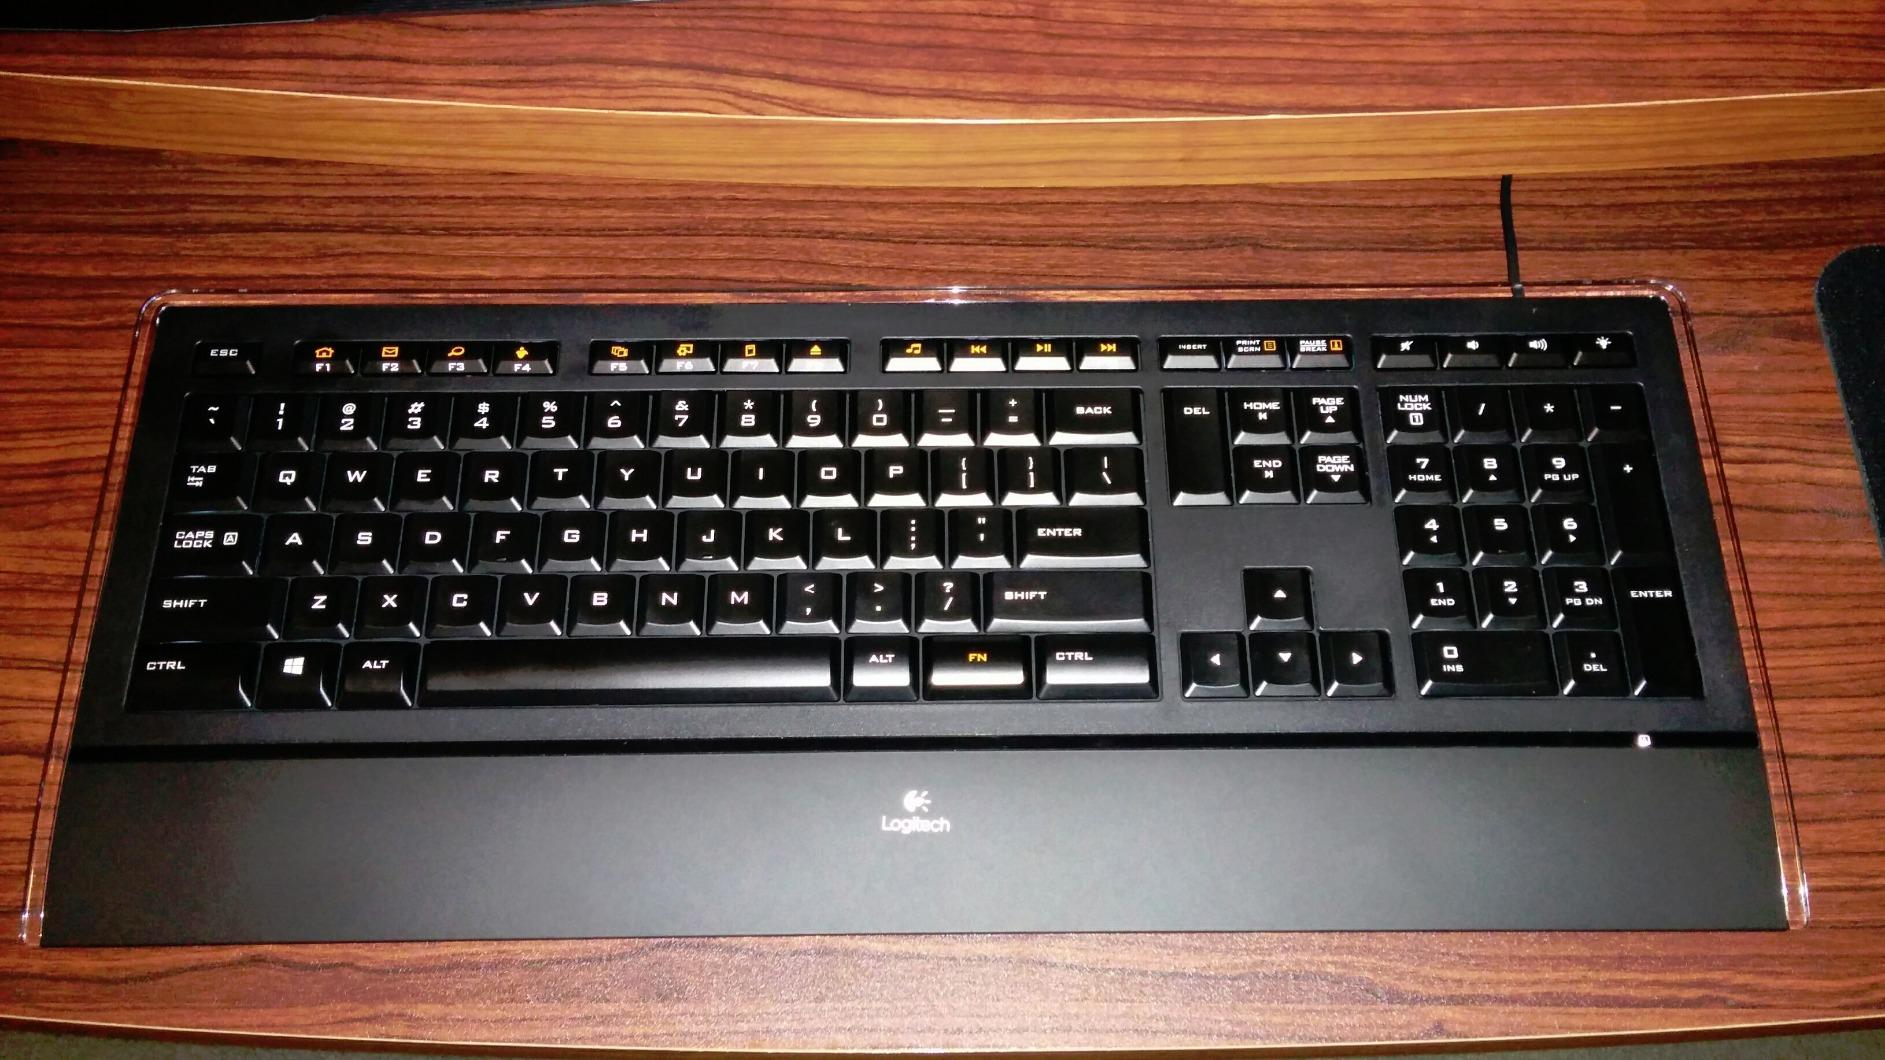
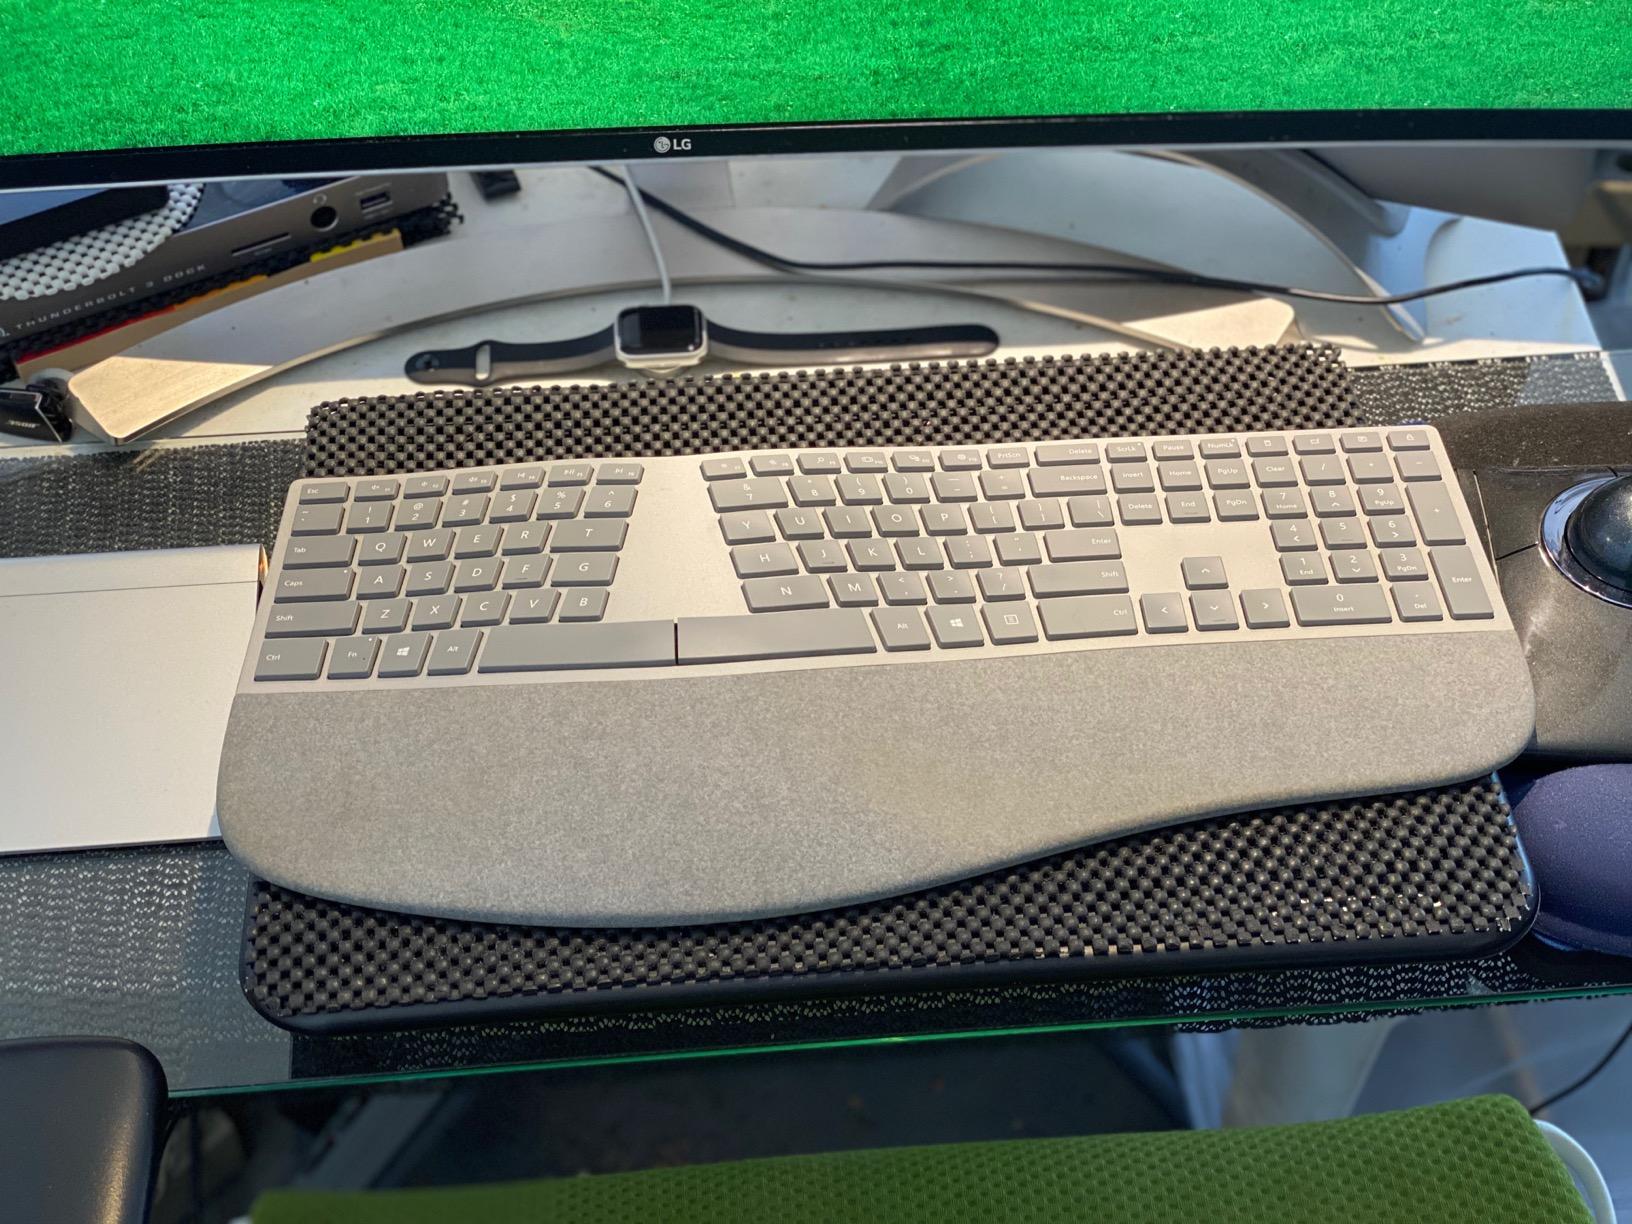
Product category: keyboard
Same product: no